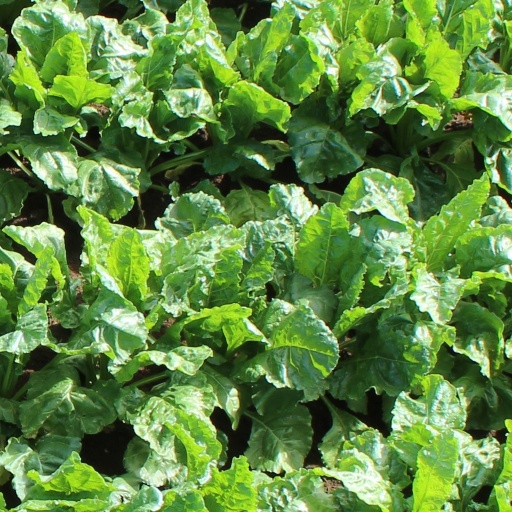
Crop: sugar beet